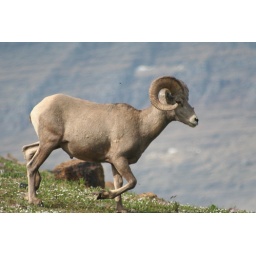
a big horn sheep in the mountains of Glacier National Park in Montana.